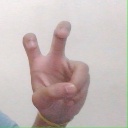
अक्षर: ई